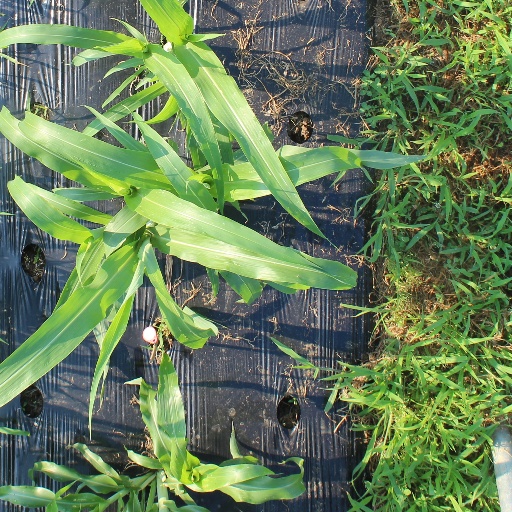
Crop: sorghum